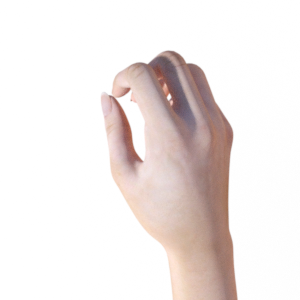
Label: rock